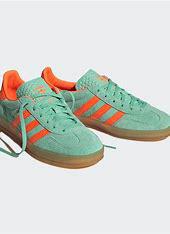
Brand: Adidas
Model: Gazelle Indoor